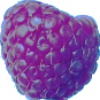
Label: Raspberry 1